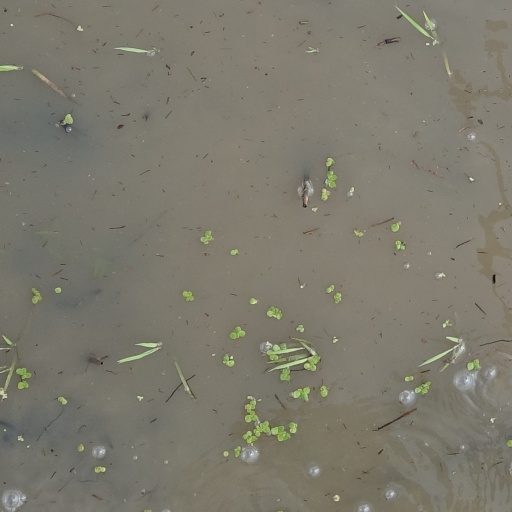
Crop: rice